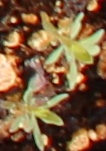
Label: Kochia